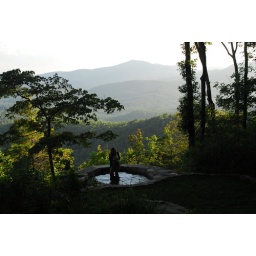
Alex standing in the hot tub reading her book ... can't put it down!